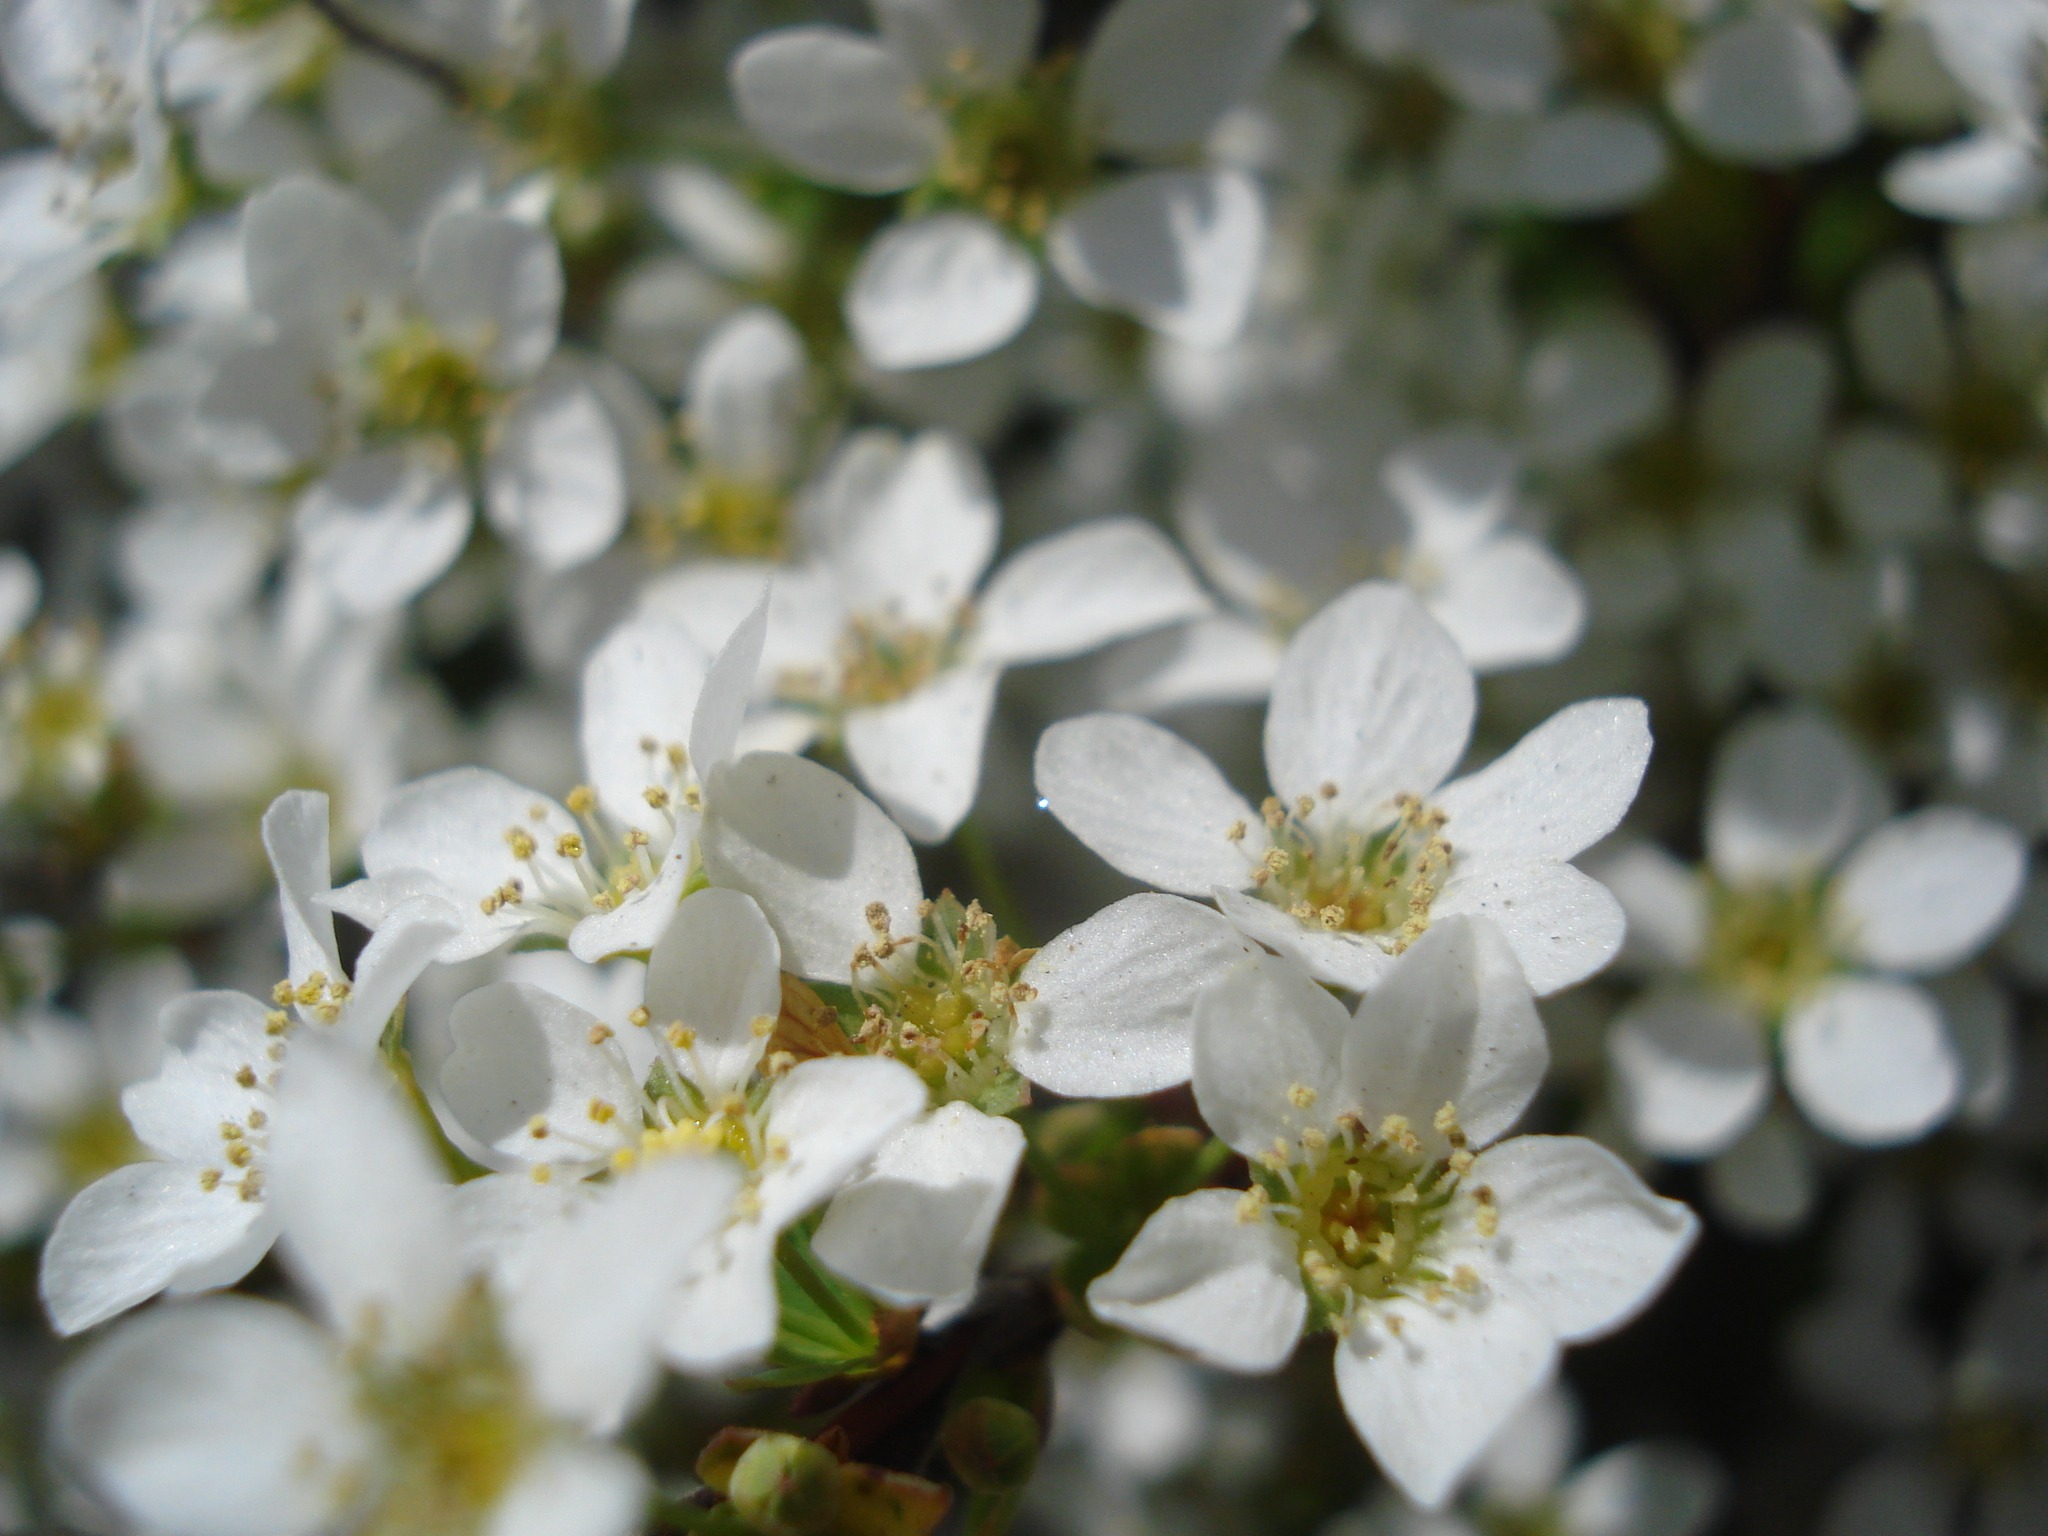
branch, blossom, plant, white, flower, petal, food, spring, produce, botany, flora, shrub, detail, flowering, macro photography, flowering plant, land plant